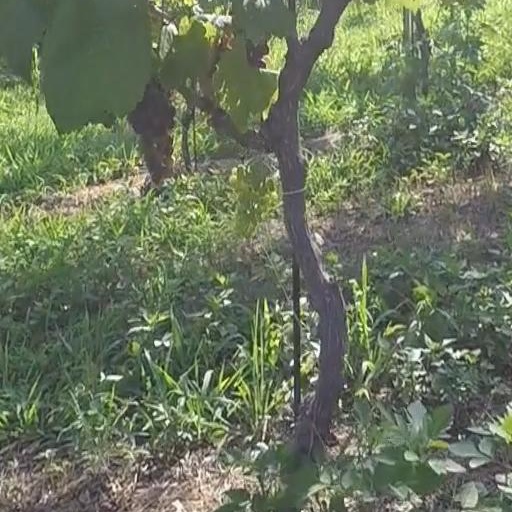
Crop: grape